Anechoic tile

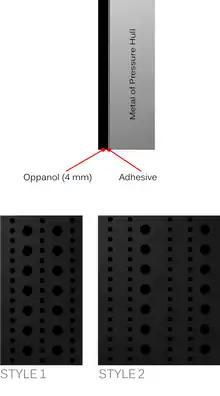
A close-up view of an "Alberich" tile, illustrating patterns of multiple holes with different diameters

The technology of anechoic tiles was developed by the "Kriegsmarine" during the Second World War, codenamed "Alberich" after the invisible guardian dwarf of the Rhinegold treasure from Richard Wagner's Der Ring des Nibelungen music dramas. The coating consisted of sheets approximately square and thick, with rows of holes in two sizes, and in diameter.